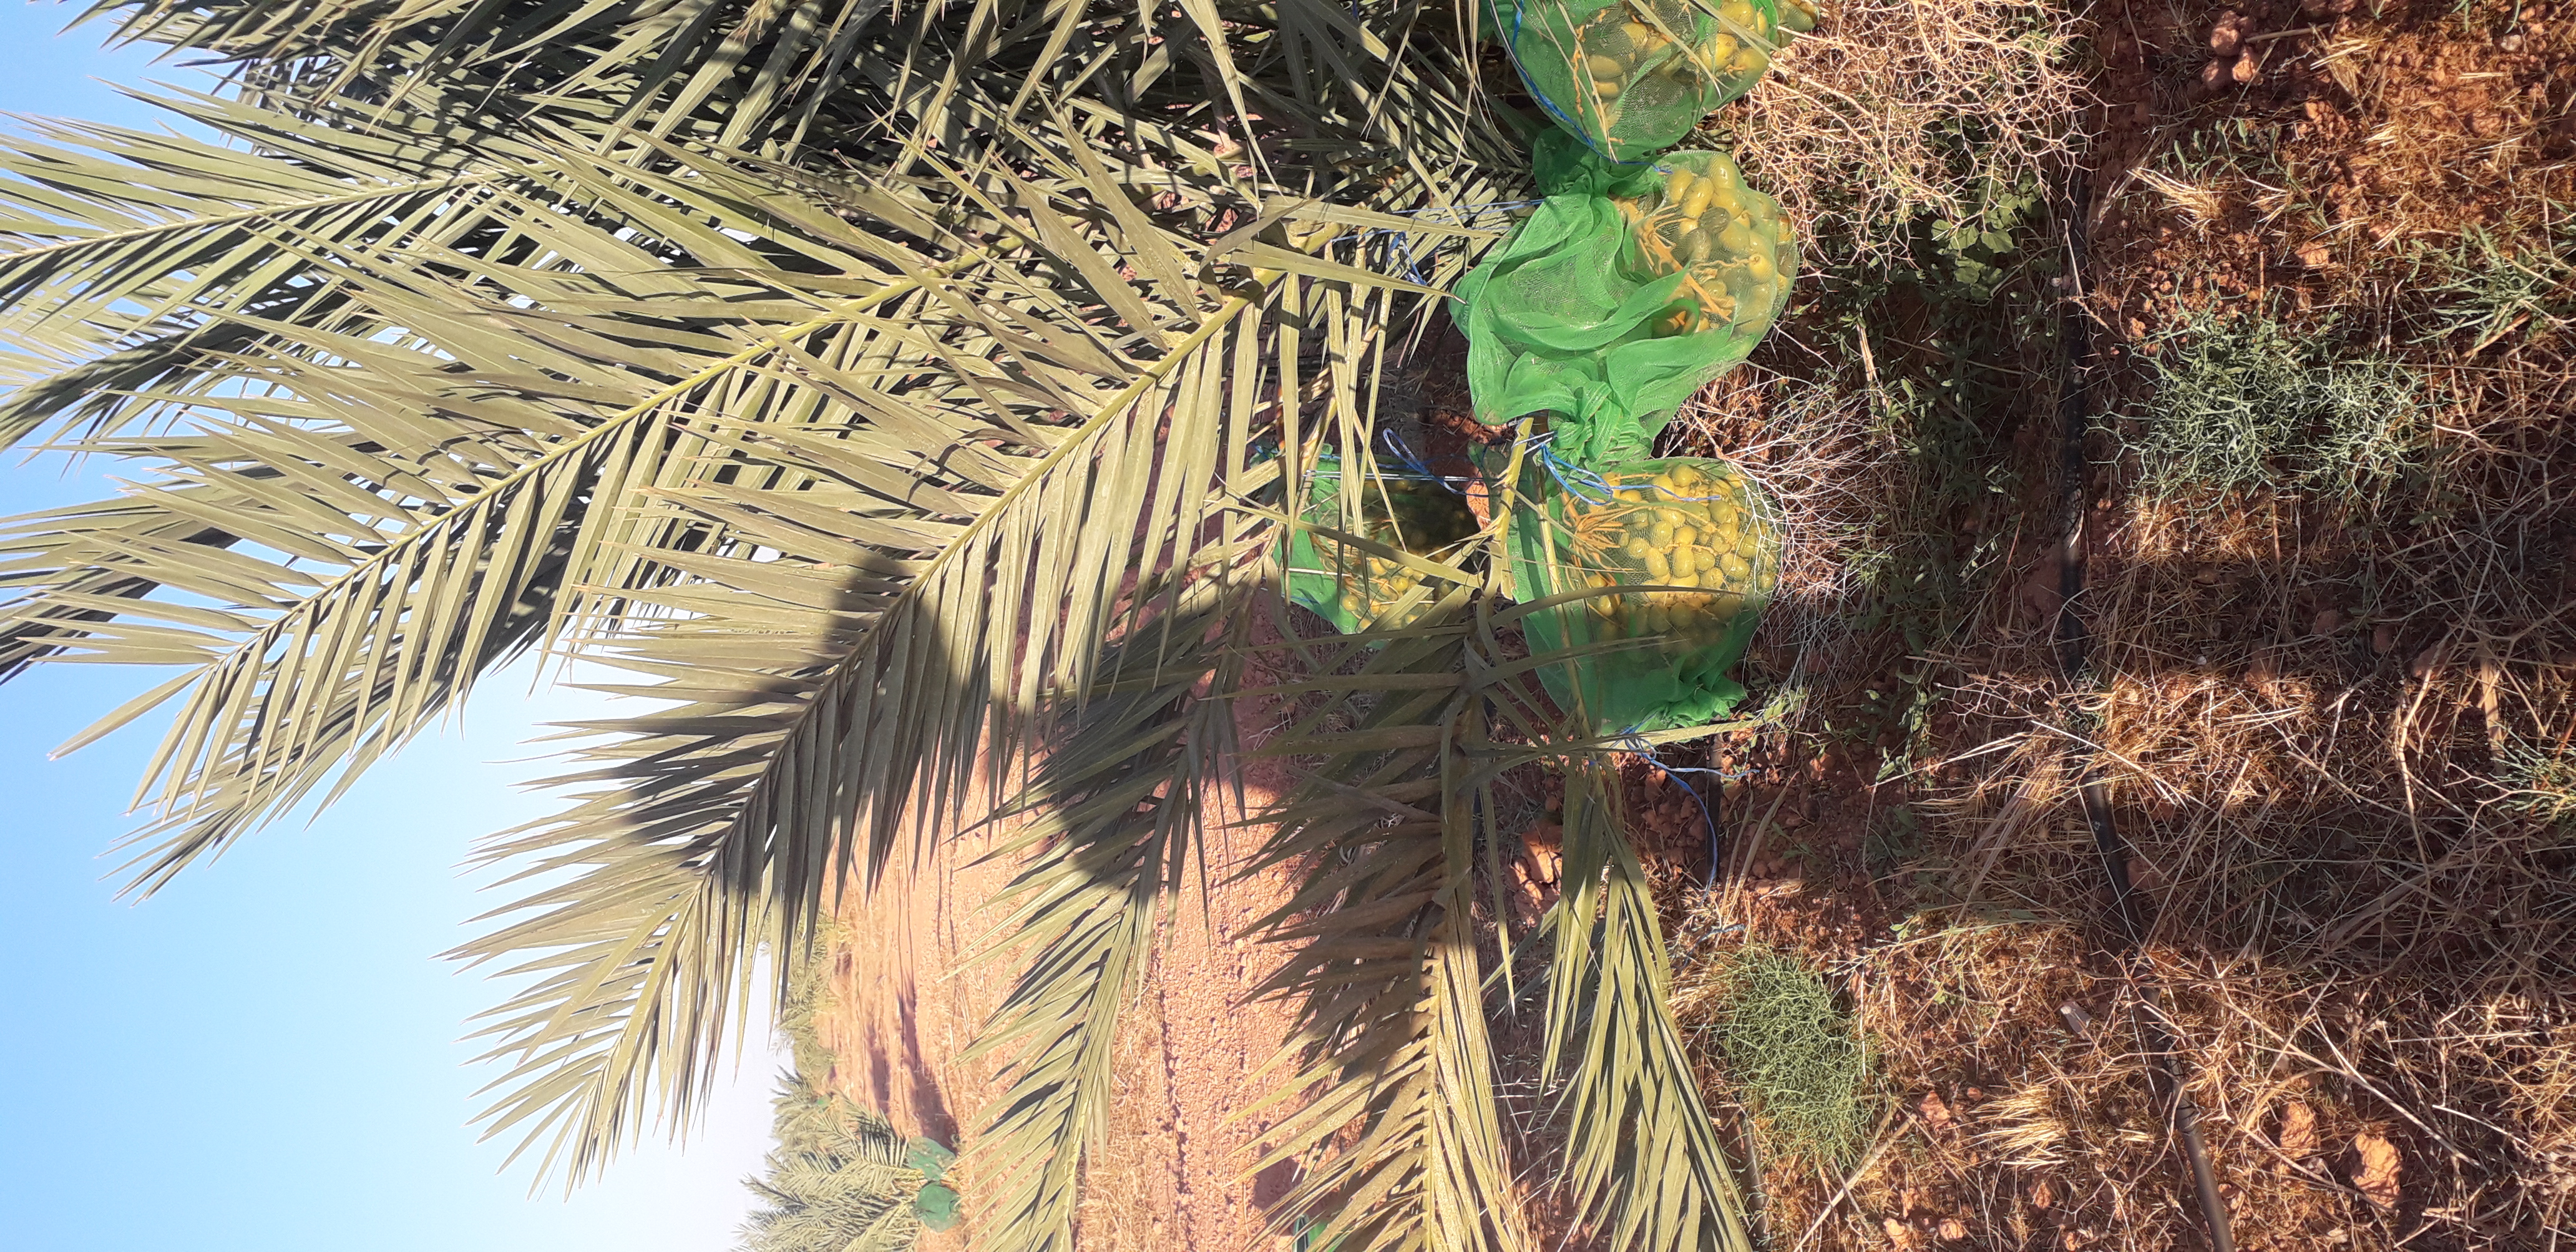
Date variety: Boufagous